Ivan Lappo

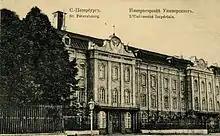
Petersburg university, early 20th c.

Lappo descended from an old Ruthenian noble family, whose roots can be traced back to the 16th century. It was related to what is now Eastern Belarus and its various representatives held estates between Minsk and Vitebsk. The branch of Lappo's ascendants did not hold land possessions; his father was a mid-range official in the administration of the Synod of the Russian Orthodox Church, though his exact position is not clear.